Elsenham railway station

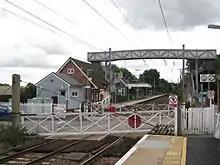
The pedestrian level crossing with the footbridge added in 2007

On 3 December 2005, Class 158 "Express Sprinter" unit 158856 struck and killed two teenage girls on the station pedestrian crossing, next to the manually operated level crossing between the staggered platforms. Although flashing red lights and a klaxon indicated that a train was approaching, it is likely that they thought these applied to the train they wanted to catch to Cambridge, which was just arriving at the opposite platform. The curvature of the line gives only three seconds visibility of an approaching non-stopping train. A fatality in the same circumstances had occurred in 1989.